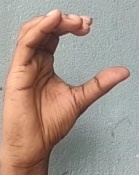
ASL sign: C